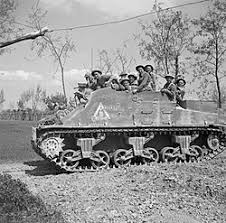
Label: BMP-T15